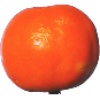
Label: Clementine 1